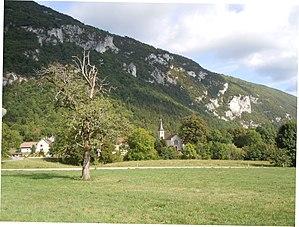
Nances - Vue Générale - Savoie- France